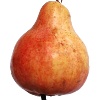
Label: red_pear